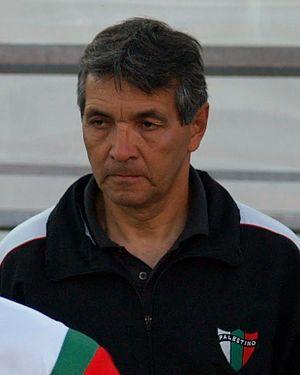
Gustavo Adolfo Benítez Bento est un joueur de football international paraguayen, qui évoluait au poste de milieu de terrain, avant de devenir entraîneur.